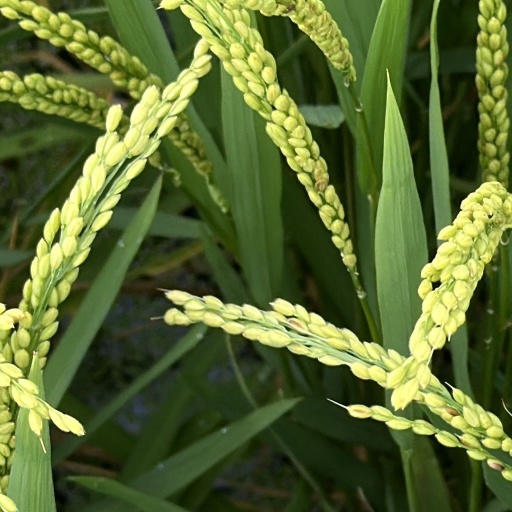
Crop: rice